Ferrari 458

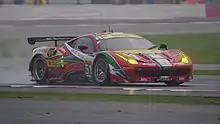
Ferrari 458 Italia GT2 at Silverstone in 2014

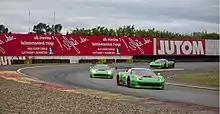
Ferrari 458 Italia GT3

Ferrari unveiled their new GTE class racer in 2011 built by long-time Ferrari sportscar racing constructor Michelotto, to take part in Championships sanctioned by the ACO and the FIA. The 458 Italia GT2 drops the "flex splitter" found in the road cars in favour of a more conventional inlet, with the air exiting out through the louvers in the bonnet. Under new restrictor regulations, the 4.5-litre V8 engine generates a power output of , which is less than the road car and the 458 Challenge. Unlike the road car, which has a high-revving low-torque engine, the engine in the GTE version only has a red line of 6,250 rpm, but maintains a close-to-stock torque number even with the horsepower loss. The double-clutch gearbox had to be replaced, but paddle-shifting is retained since the amended rules in 2011 allow them.